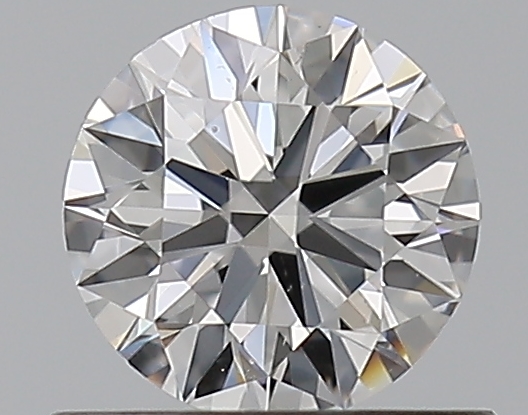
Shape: round
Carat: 0.5
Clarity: VS2
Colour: E
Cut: EX
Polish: EX
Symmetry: EX
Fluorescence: F
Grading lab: GIA
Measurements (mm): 5.1 x 5.13 x 3.11